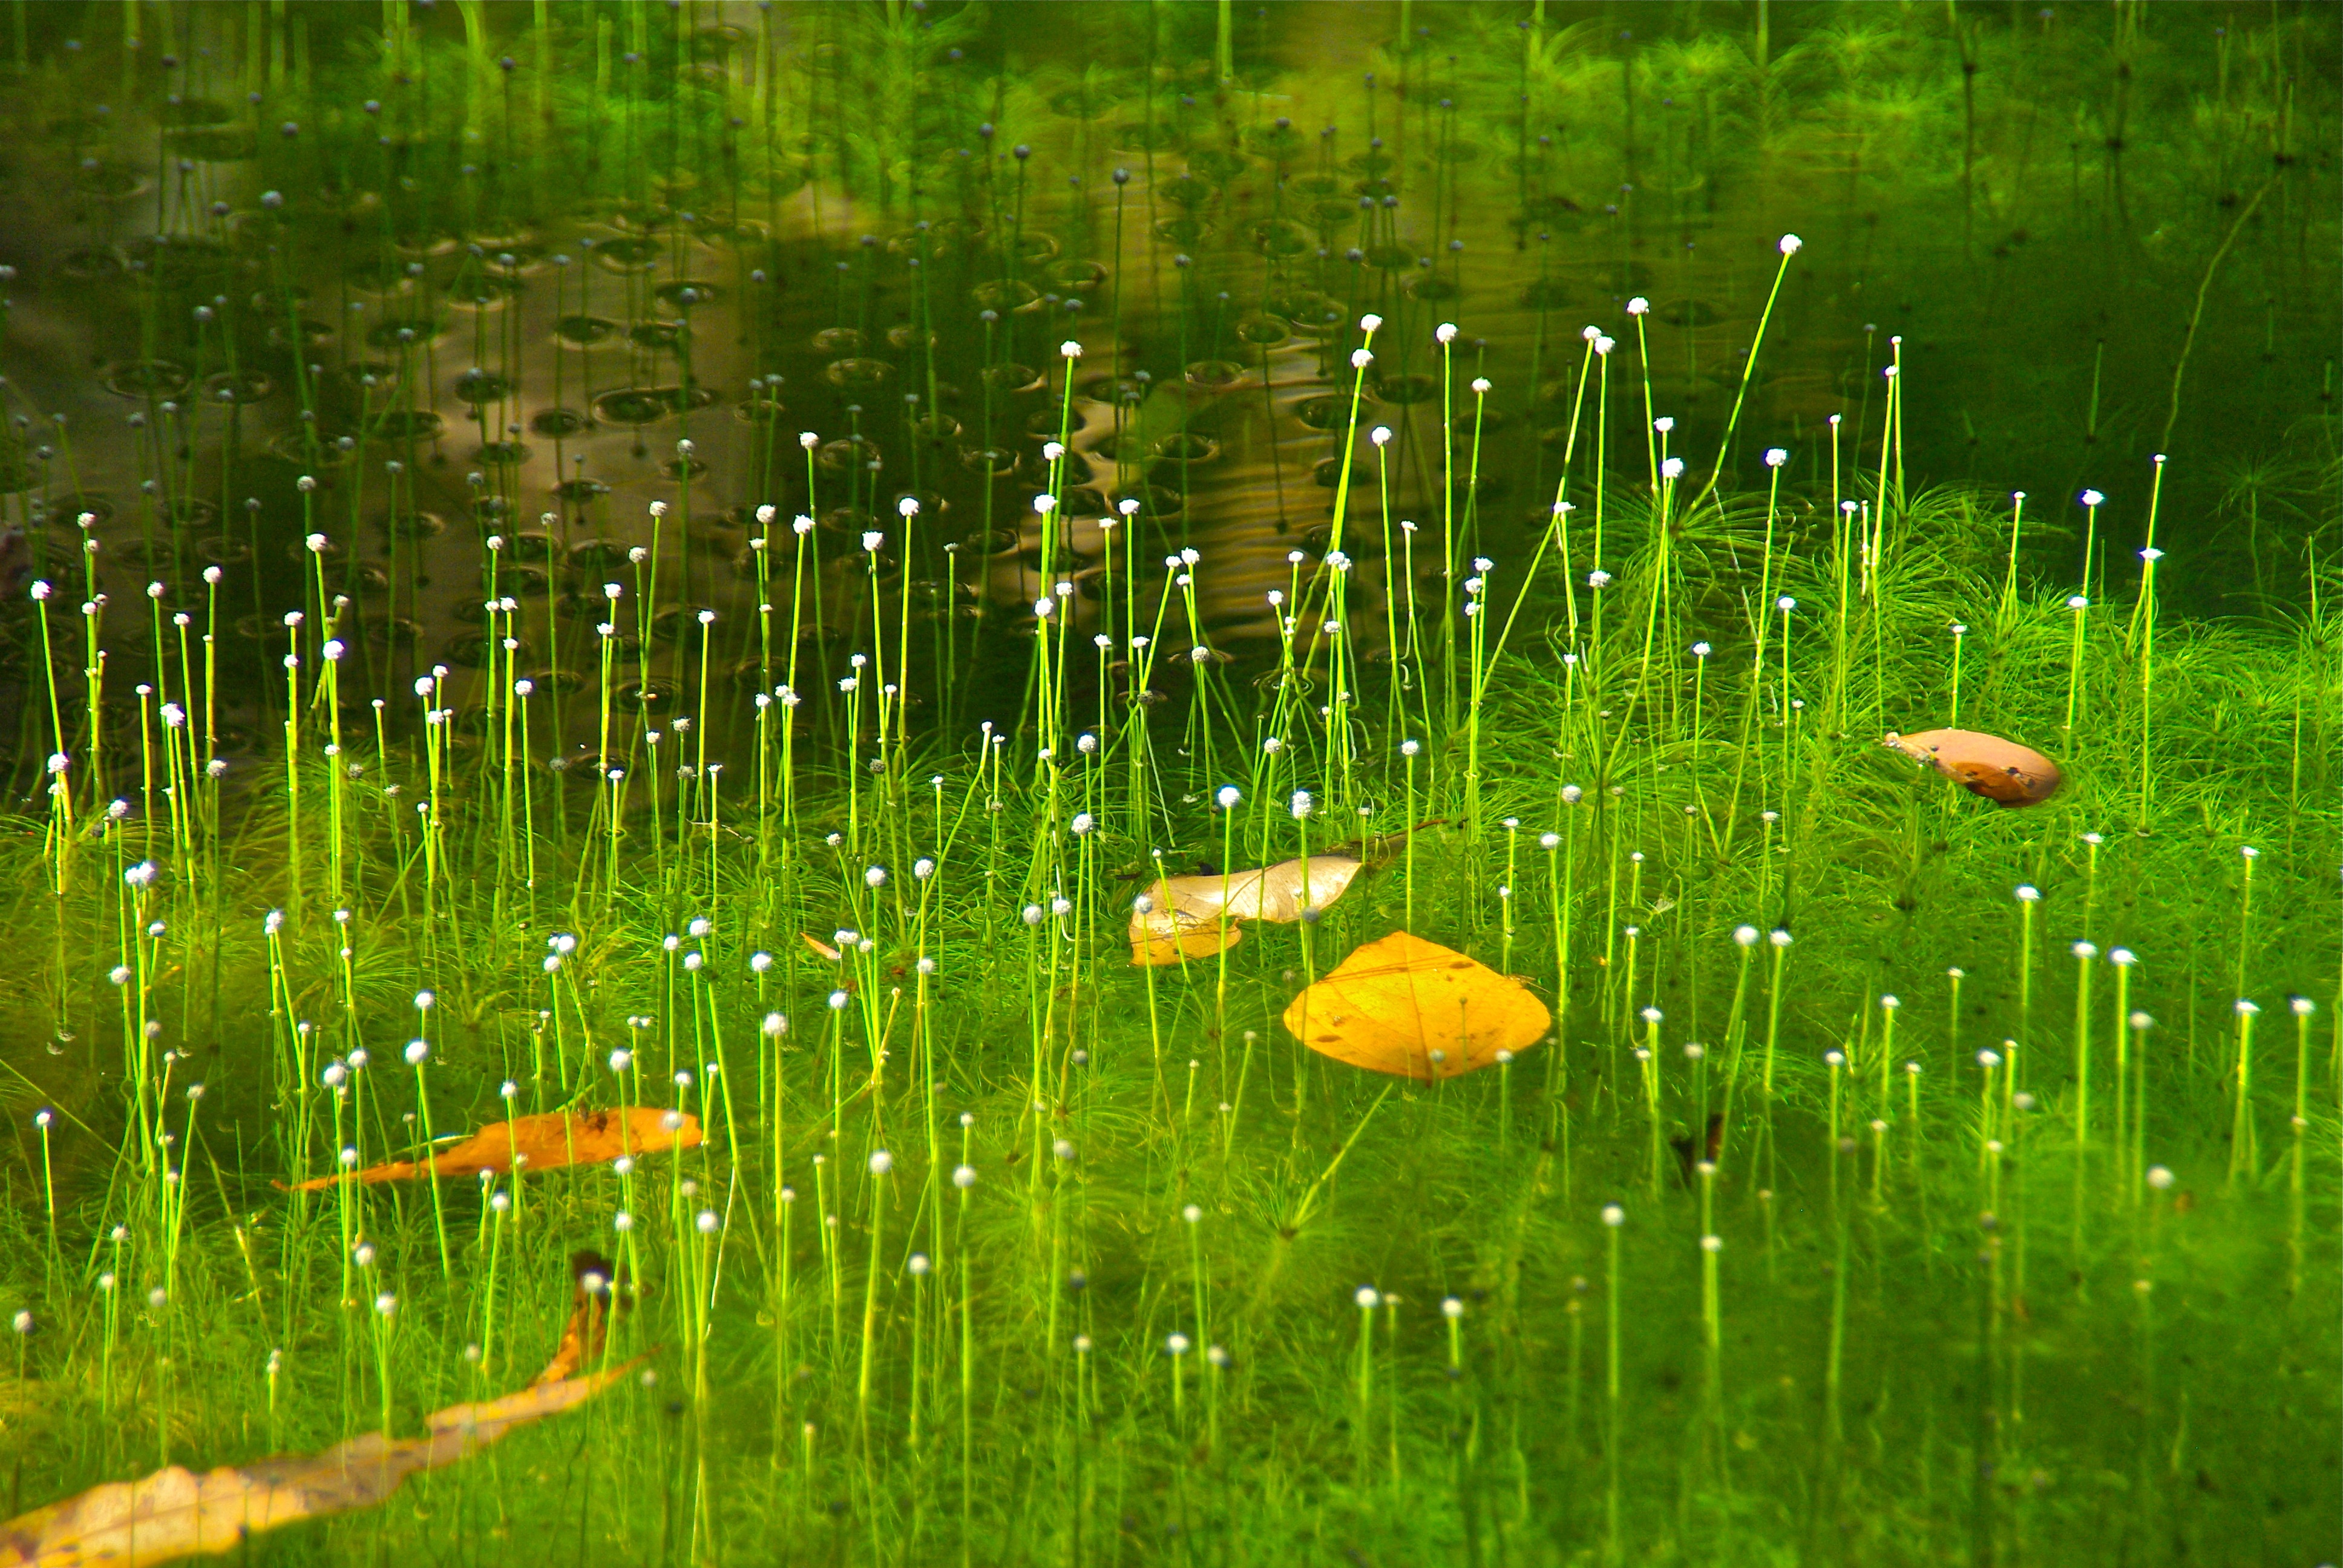
water, nature, grass, outdoor, dew, growth, plant, lawn, meadow, sunlight, leaf, flower, wet, pond, environment, green, reflection, grow, natural, fresh, aquatic plant, flora, close up, grassland, wetland, beauty, habitat, ecosystem, moisture, macro photography, natural environment, grass family, plant stem, computer wallpaper